Tom Yellin

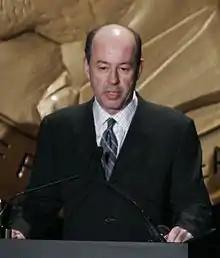
Tom Yellin at the 66th Annual Peabody Awards

Tom Yellin (born 1953) is an American television and film producer. He has mostly worked on various television films and documentaries.